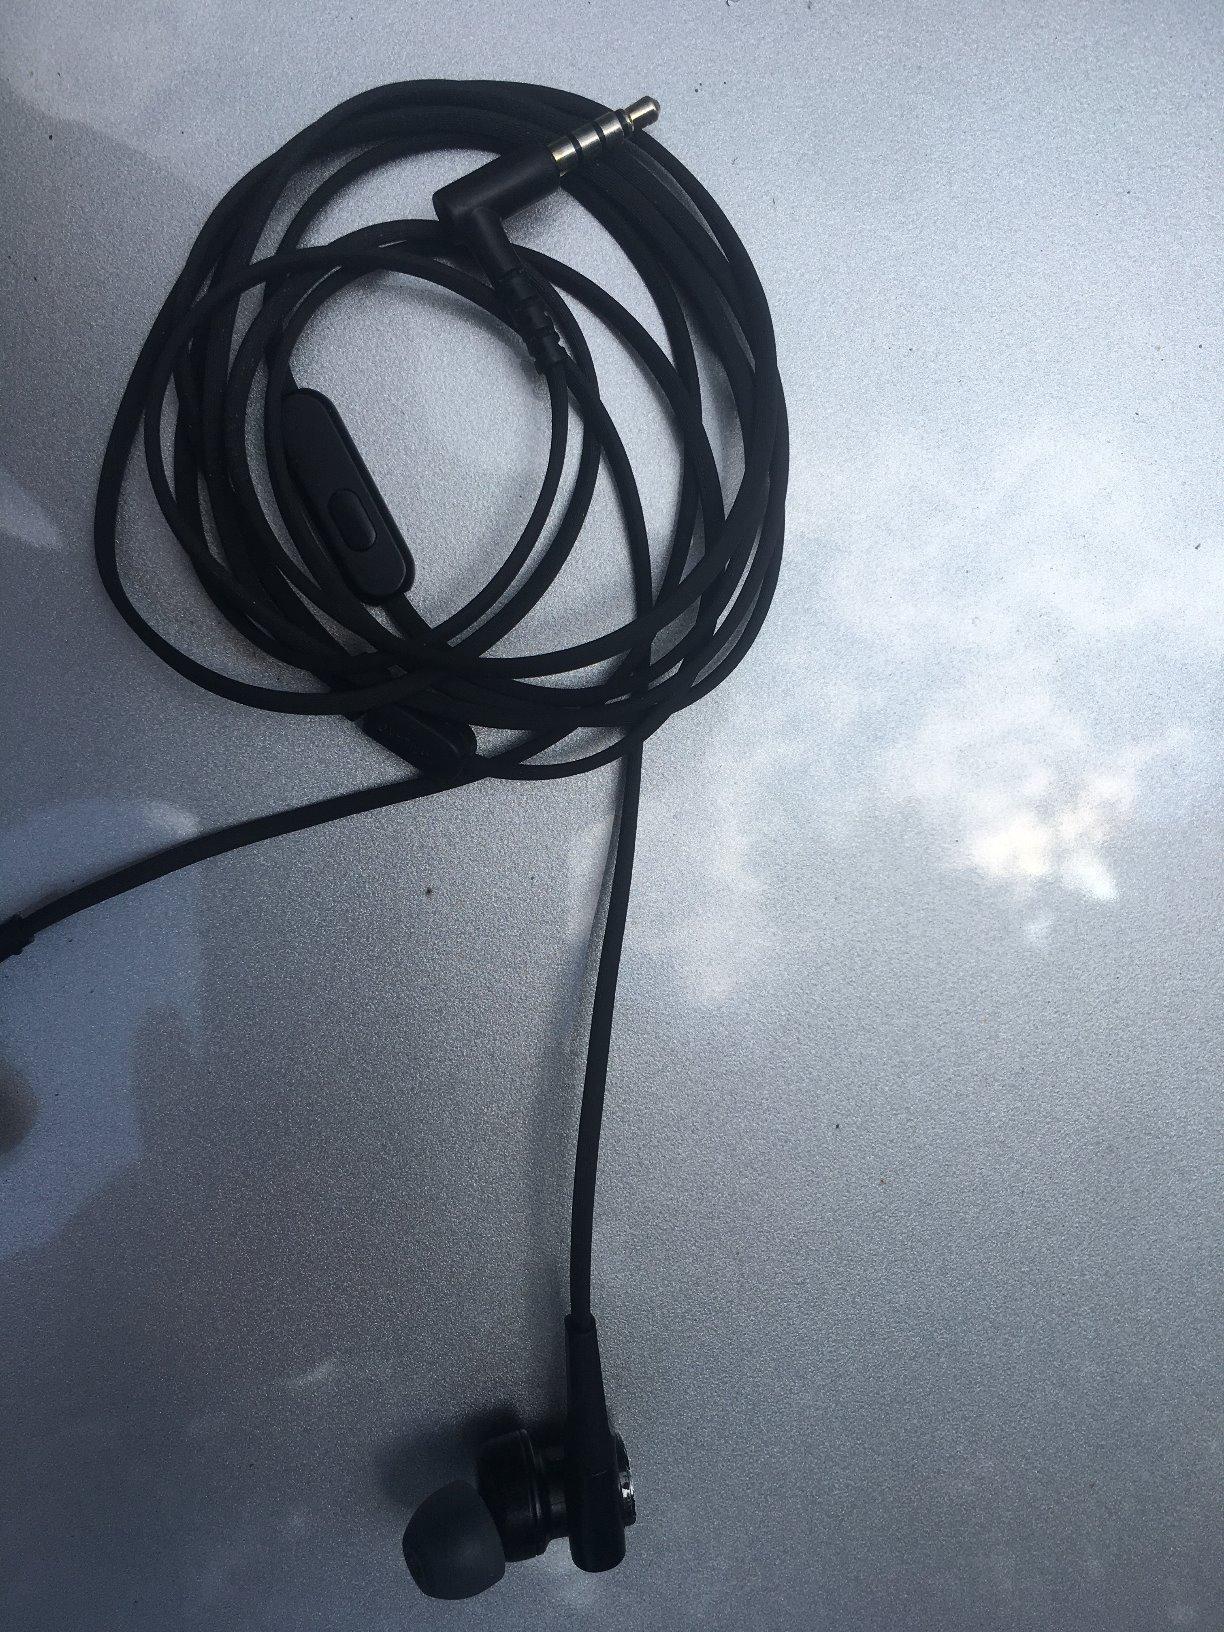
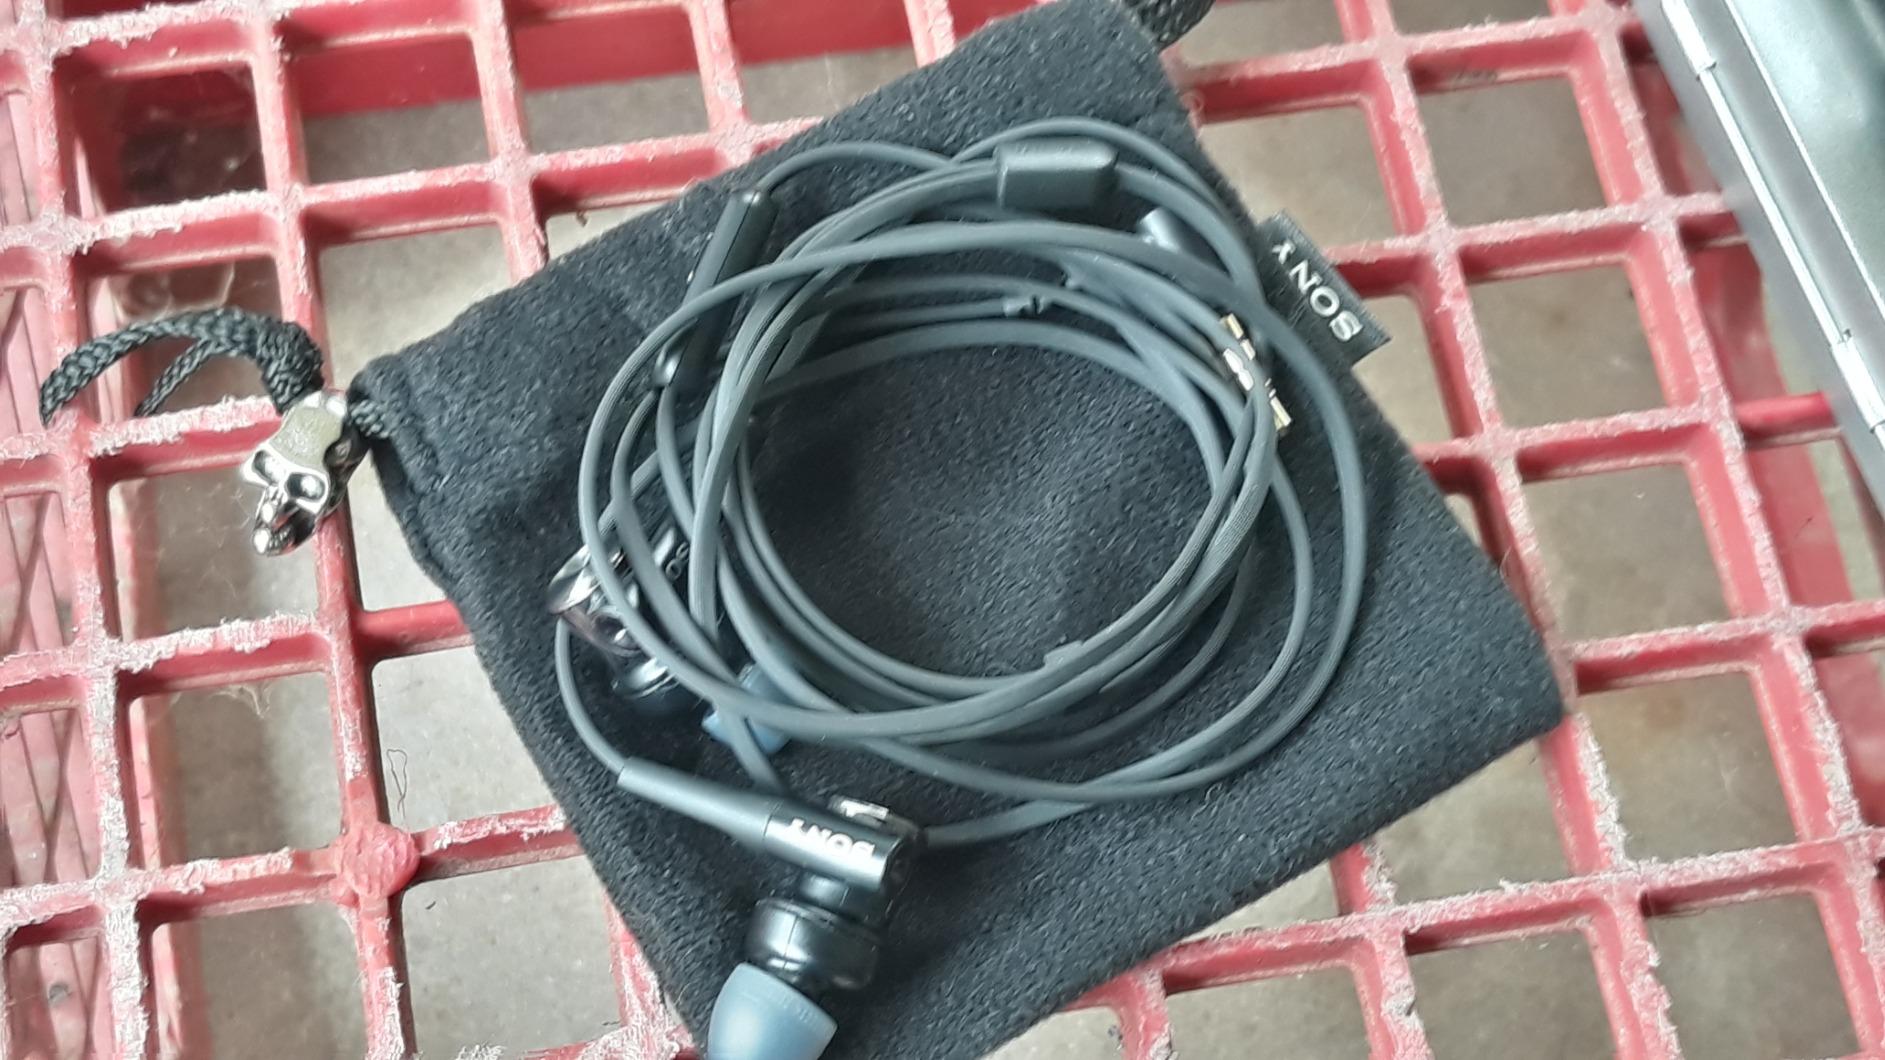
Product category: headphones
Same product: yes